Aluminum Christmas tree

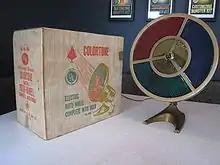
Many aluminum trees utilized a rotating color wheel which projected colored light up through the tree from the floor.

Aluminum Christmas trees consisted of aluminum branches attached to a wooden or aluminum central pole. The central pole had holes drilled into at angles so when the aluminum foil branches were attached they formed a tree shape. The foil branches had woven aluminum "needles" as well. Each tree took about 15 minutes to assemble.